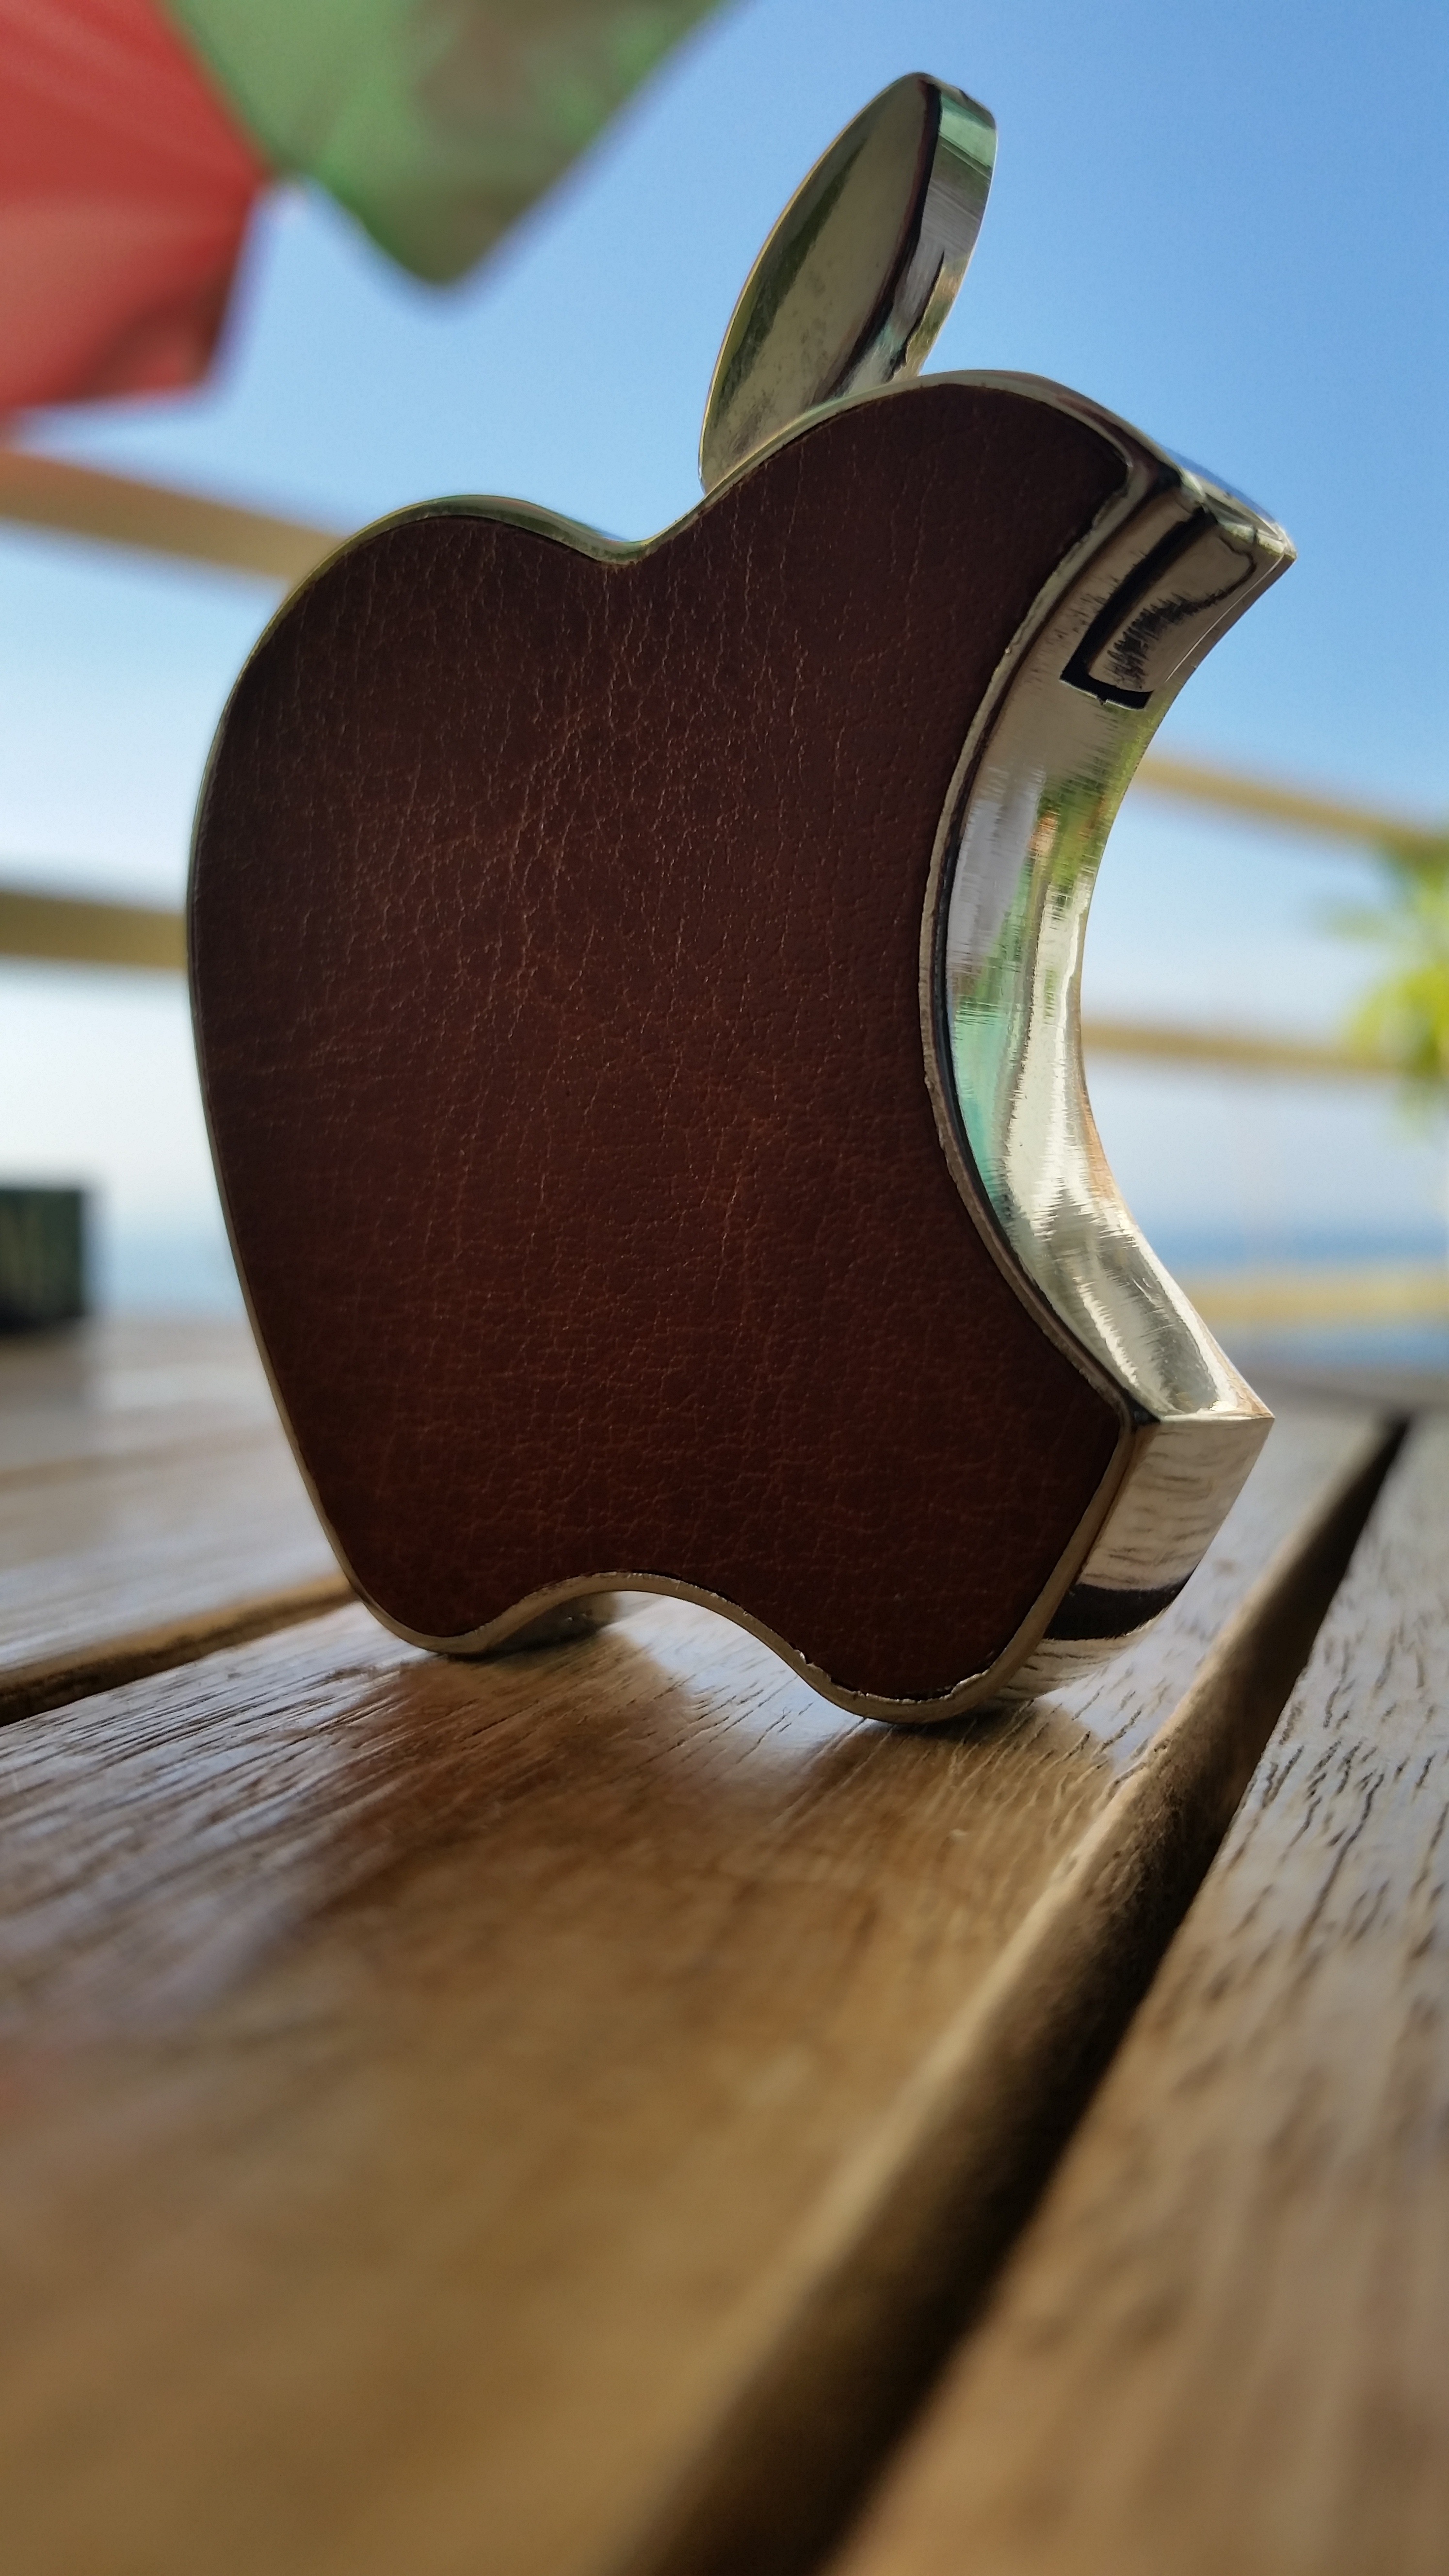
hand, apple, wood, guitar, acoustic guitar, green, color, musical instrument, lighter, close up, art, organ, clone, string instrument, plucked string instruments